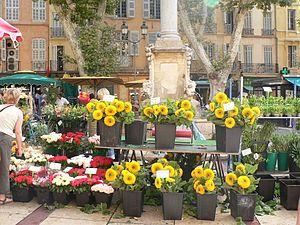
Place de l'Hôtel-de-Ville, Aix-en-Provence (France)